Club Universidad Nacional

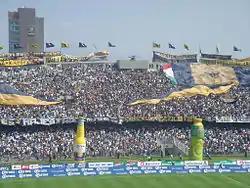
Puma Hobby in CU

Universidad has strong rivalries with Club América and Cruz Azul. These games are passionate and followed by the whole city. There is also a small but historical rivalry UNAM has with Leones Negros